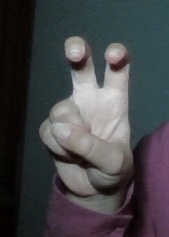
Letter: toot